Shantou

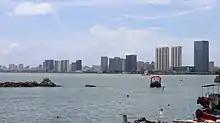
Shantou harbor and skyline as viewed from Double Island, June 2022

Shantou's economy is medium by Guangdong standards. Manufacturing accounts for a large and increasing share of employment. Canning, garments, lithography, plastic, and toys are some of the principal products. Toy manufacturing is the city's leading export industry, with 400 million U.S. dollars worth of exports each year. Canaton Calculator Co. is a multinational electronic devices manufacturing company.